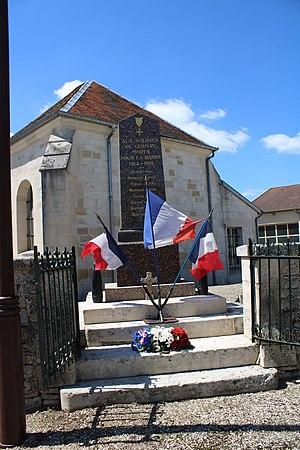
Le monument aux morts.
Germay est une commune française située dans le département de la Haute-Marne, en région Grand Est.